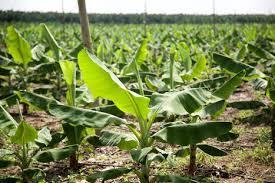
Shamba la migomba midogo ambayo iko katika hatua za mwanzo za ukuaji. Mimea hiyo imepangwa kwa mistari.